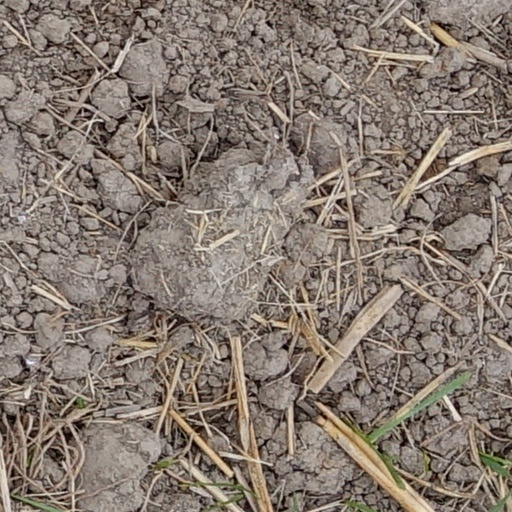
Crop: wheat